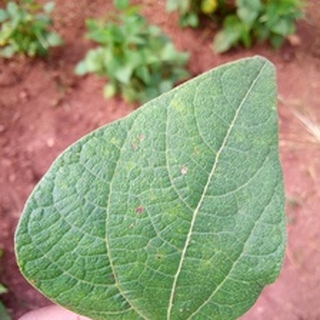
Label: healthy_bean